Colleen Randall

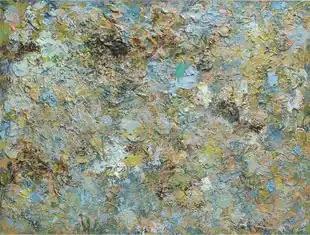
Colleen Randall, "Inflorescence#32", oil on canvas, 44" x 58", 2007.

Her later work has been described as more ethereal and focused on expressing states of being and the interplay of light through paint. Works exhibited at Dartmouth ("Livia's Walls", 2009) and The Painting Center (2012) were inspired by garden paintings from the ancient Roman Villa of Livia, which she studied during a Whiting Foundation travel fellowship. Her "Intimations" and "Immanence" series (2012–6) investigated space and light, particularly a sense of inner, radiant light. "Boston Globe" critic Cate McQuaid described "Immanence 4" as "a rocky impasto, earthbound save for its crepuscular colors, tangerine and periwinkle ... [its] paint growing thready, dissolving like spun cotton candy.